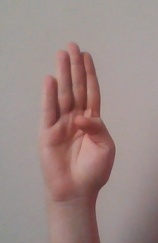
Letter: kaaf